Justo Gallego Martínez

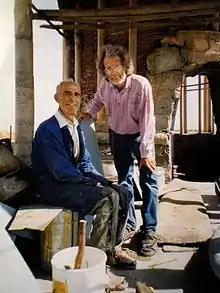
Justo Gallego Martinez with German artist Ulrich Brinkhoff in 2011

Justo had promised that if he recovered from the tuberculosis which had struck him down, he would build a shrine in honour of Our Lady of the Pillar, to whom he had prayed. So, he began to build on a plot of land he had inherited from his parents. On October 12, 1961 (the feast of the Our Lady of the Pillar), Gallego commenced building the Cathedral of Justo. There never were formal plans for the building, which locally was called "the cathedral from junk". Justo initially just levelled the ground and mapped out the ground-works on site. The building has evolved over time in response to opportunity and inspiration. Design inspirations have included St. Peter's Basilica in the Vatican City, the White House in the US, and various castles and churches in Spain.